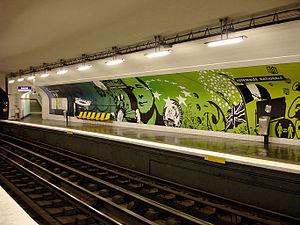
Station Assemblée nationale, de la ligne 12 du métro de Paris, France.
Assemblée nationale est une station de la ligne 12 du métro de Paris, située dans le 7ᵉ arrondissement de Paris.